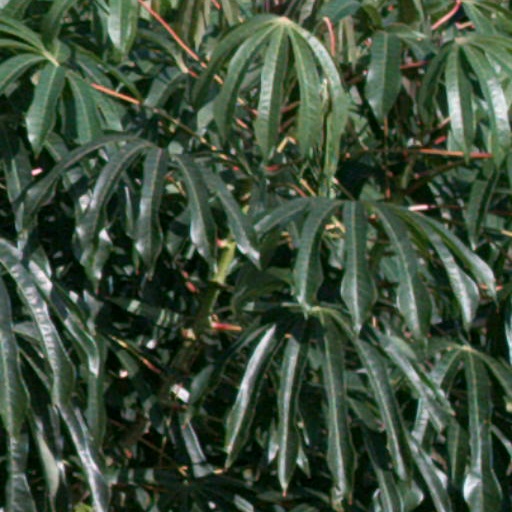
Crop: cassava